List of Penn Quakers football seasons

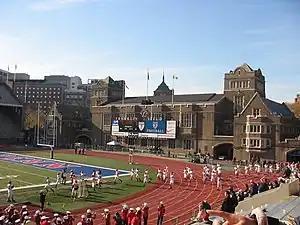
Franklin Field, where the Penn Quakers have played their home games since 1895.

This is a list of seasons completed by the Penn Quakers football team of the National Collegiate Athletic Association (NCAA) Division I Football Championship Subdivision (FCS). Since the team's first season in 1876, the Quakers have competed in nearly than 1,500 officially sanctioned games, holding an all-time record of 876–515–42. Penn joined the Ivy League as a founding member in 1956.